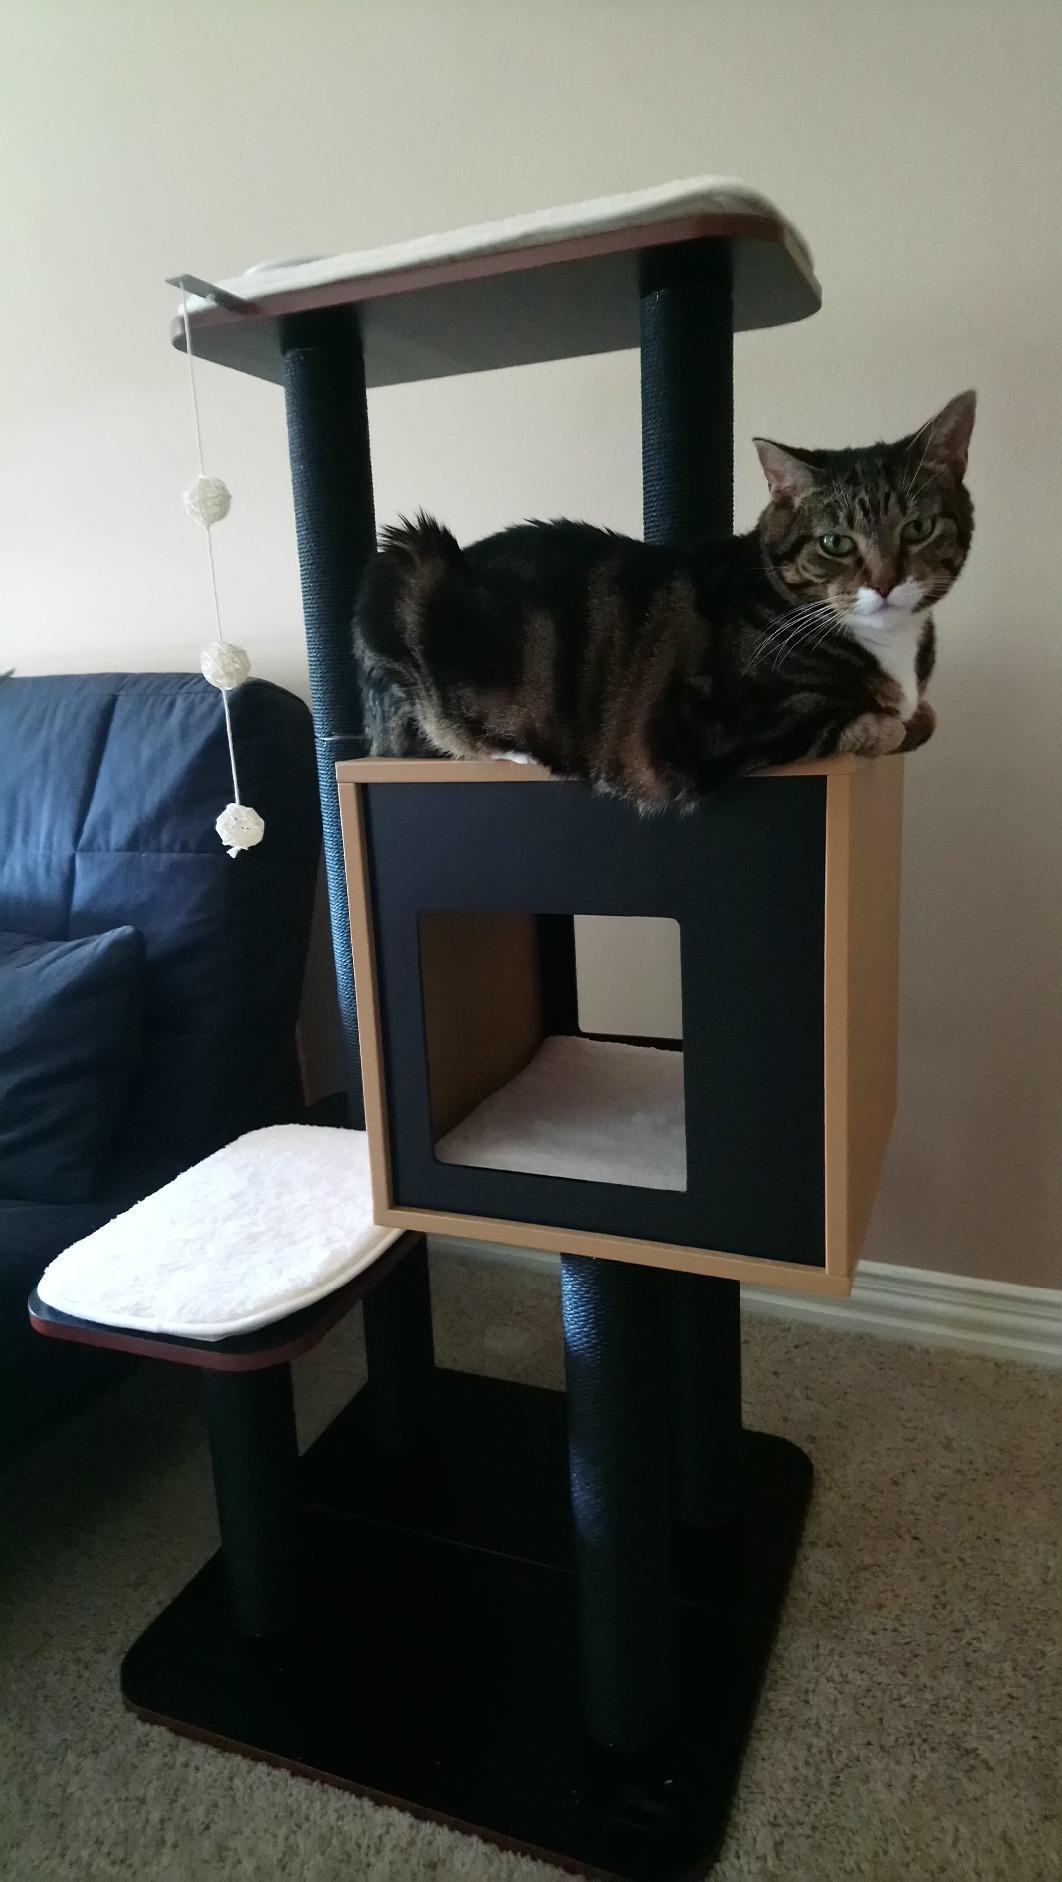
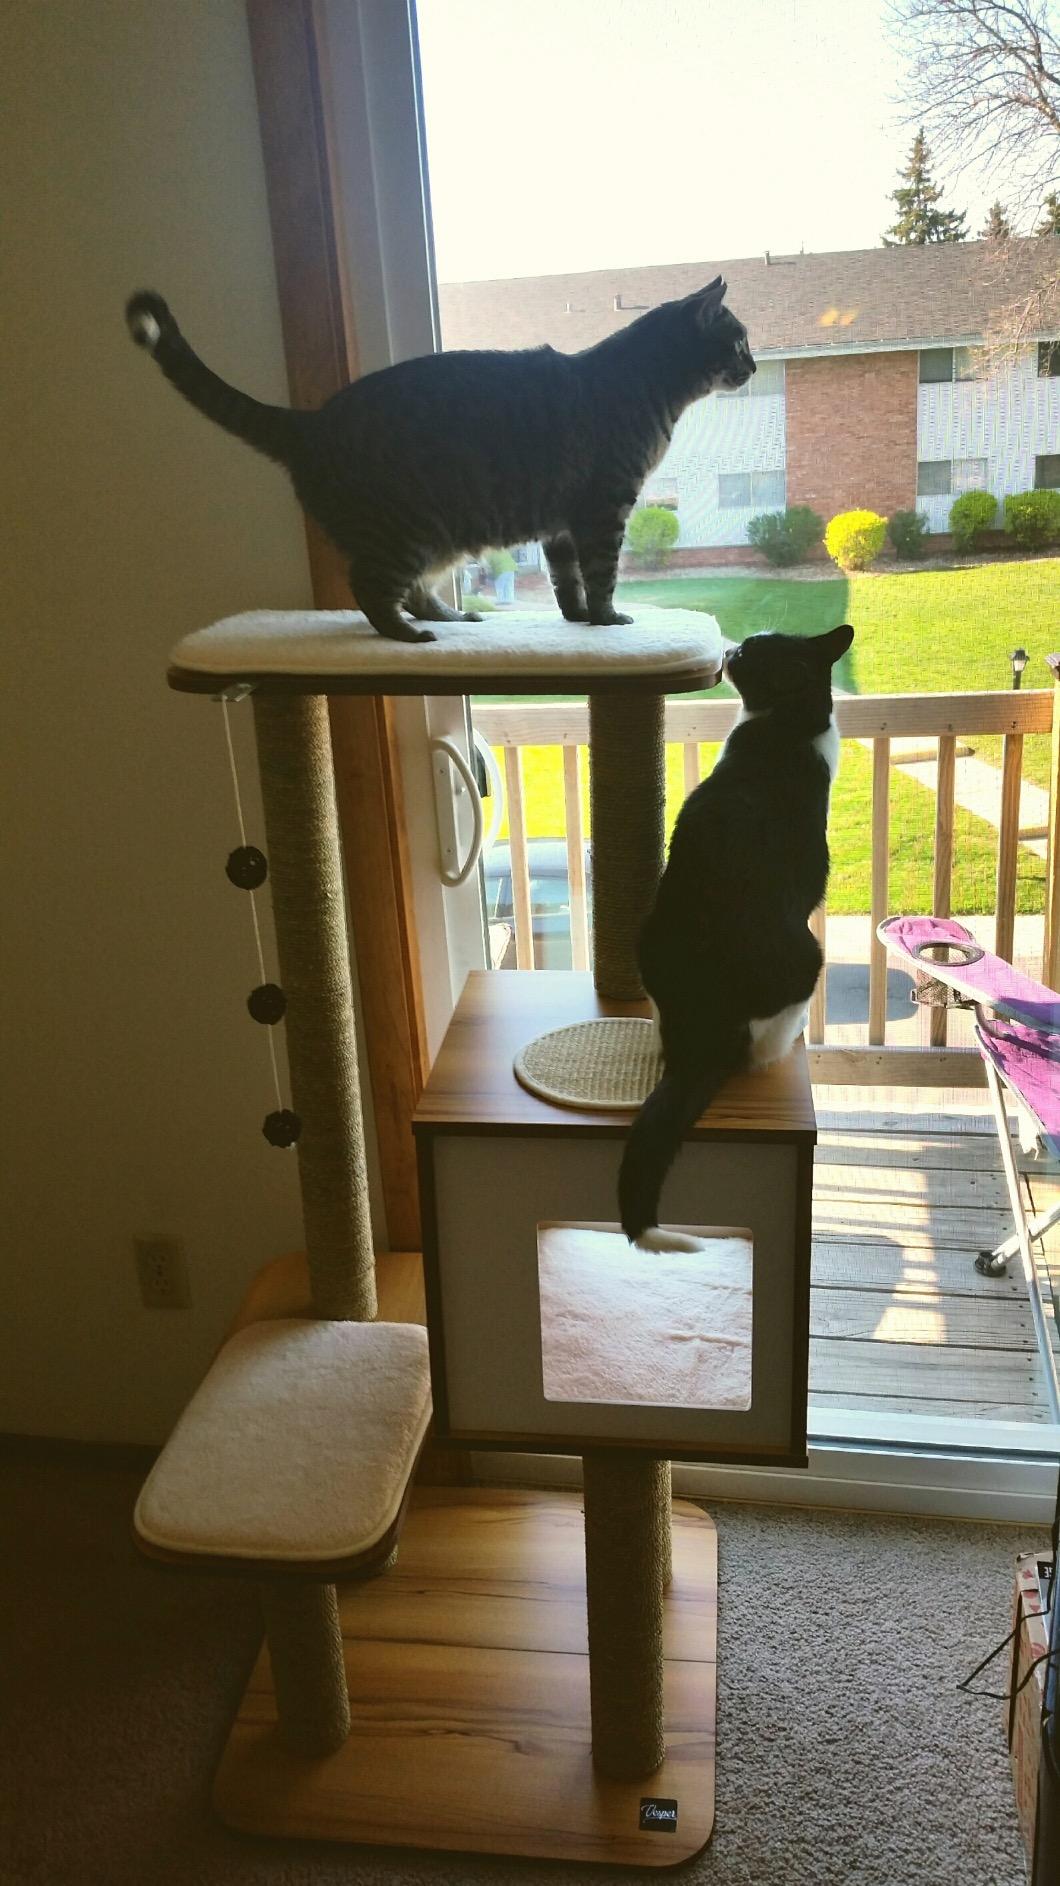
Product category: items_cat tree
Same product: no